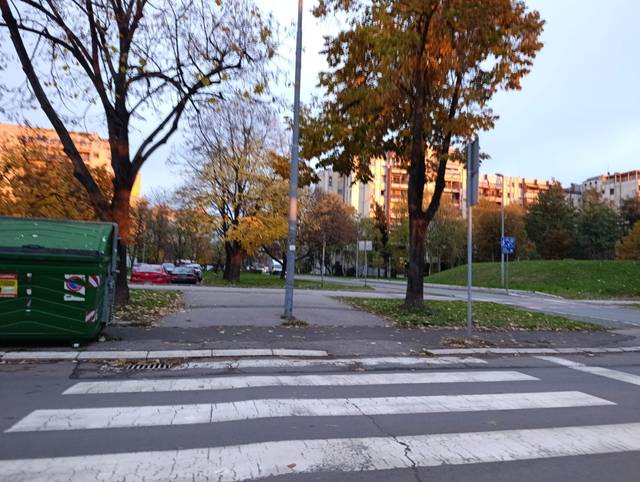
Region: Serbia
Coordinates: 44.801, 20.4